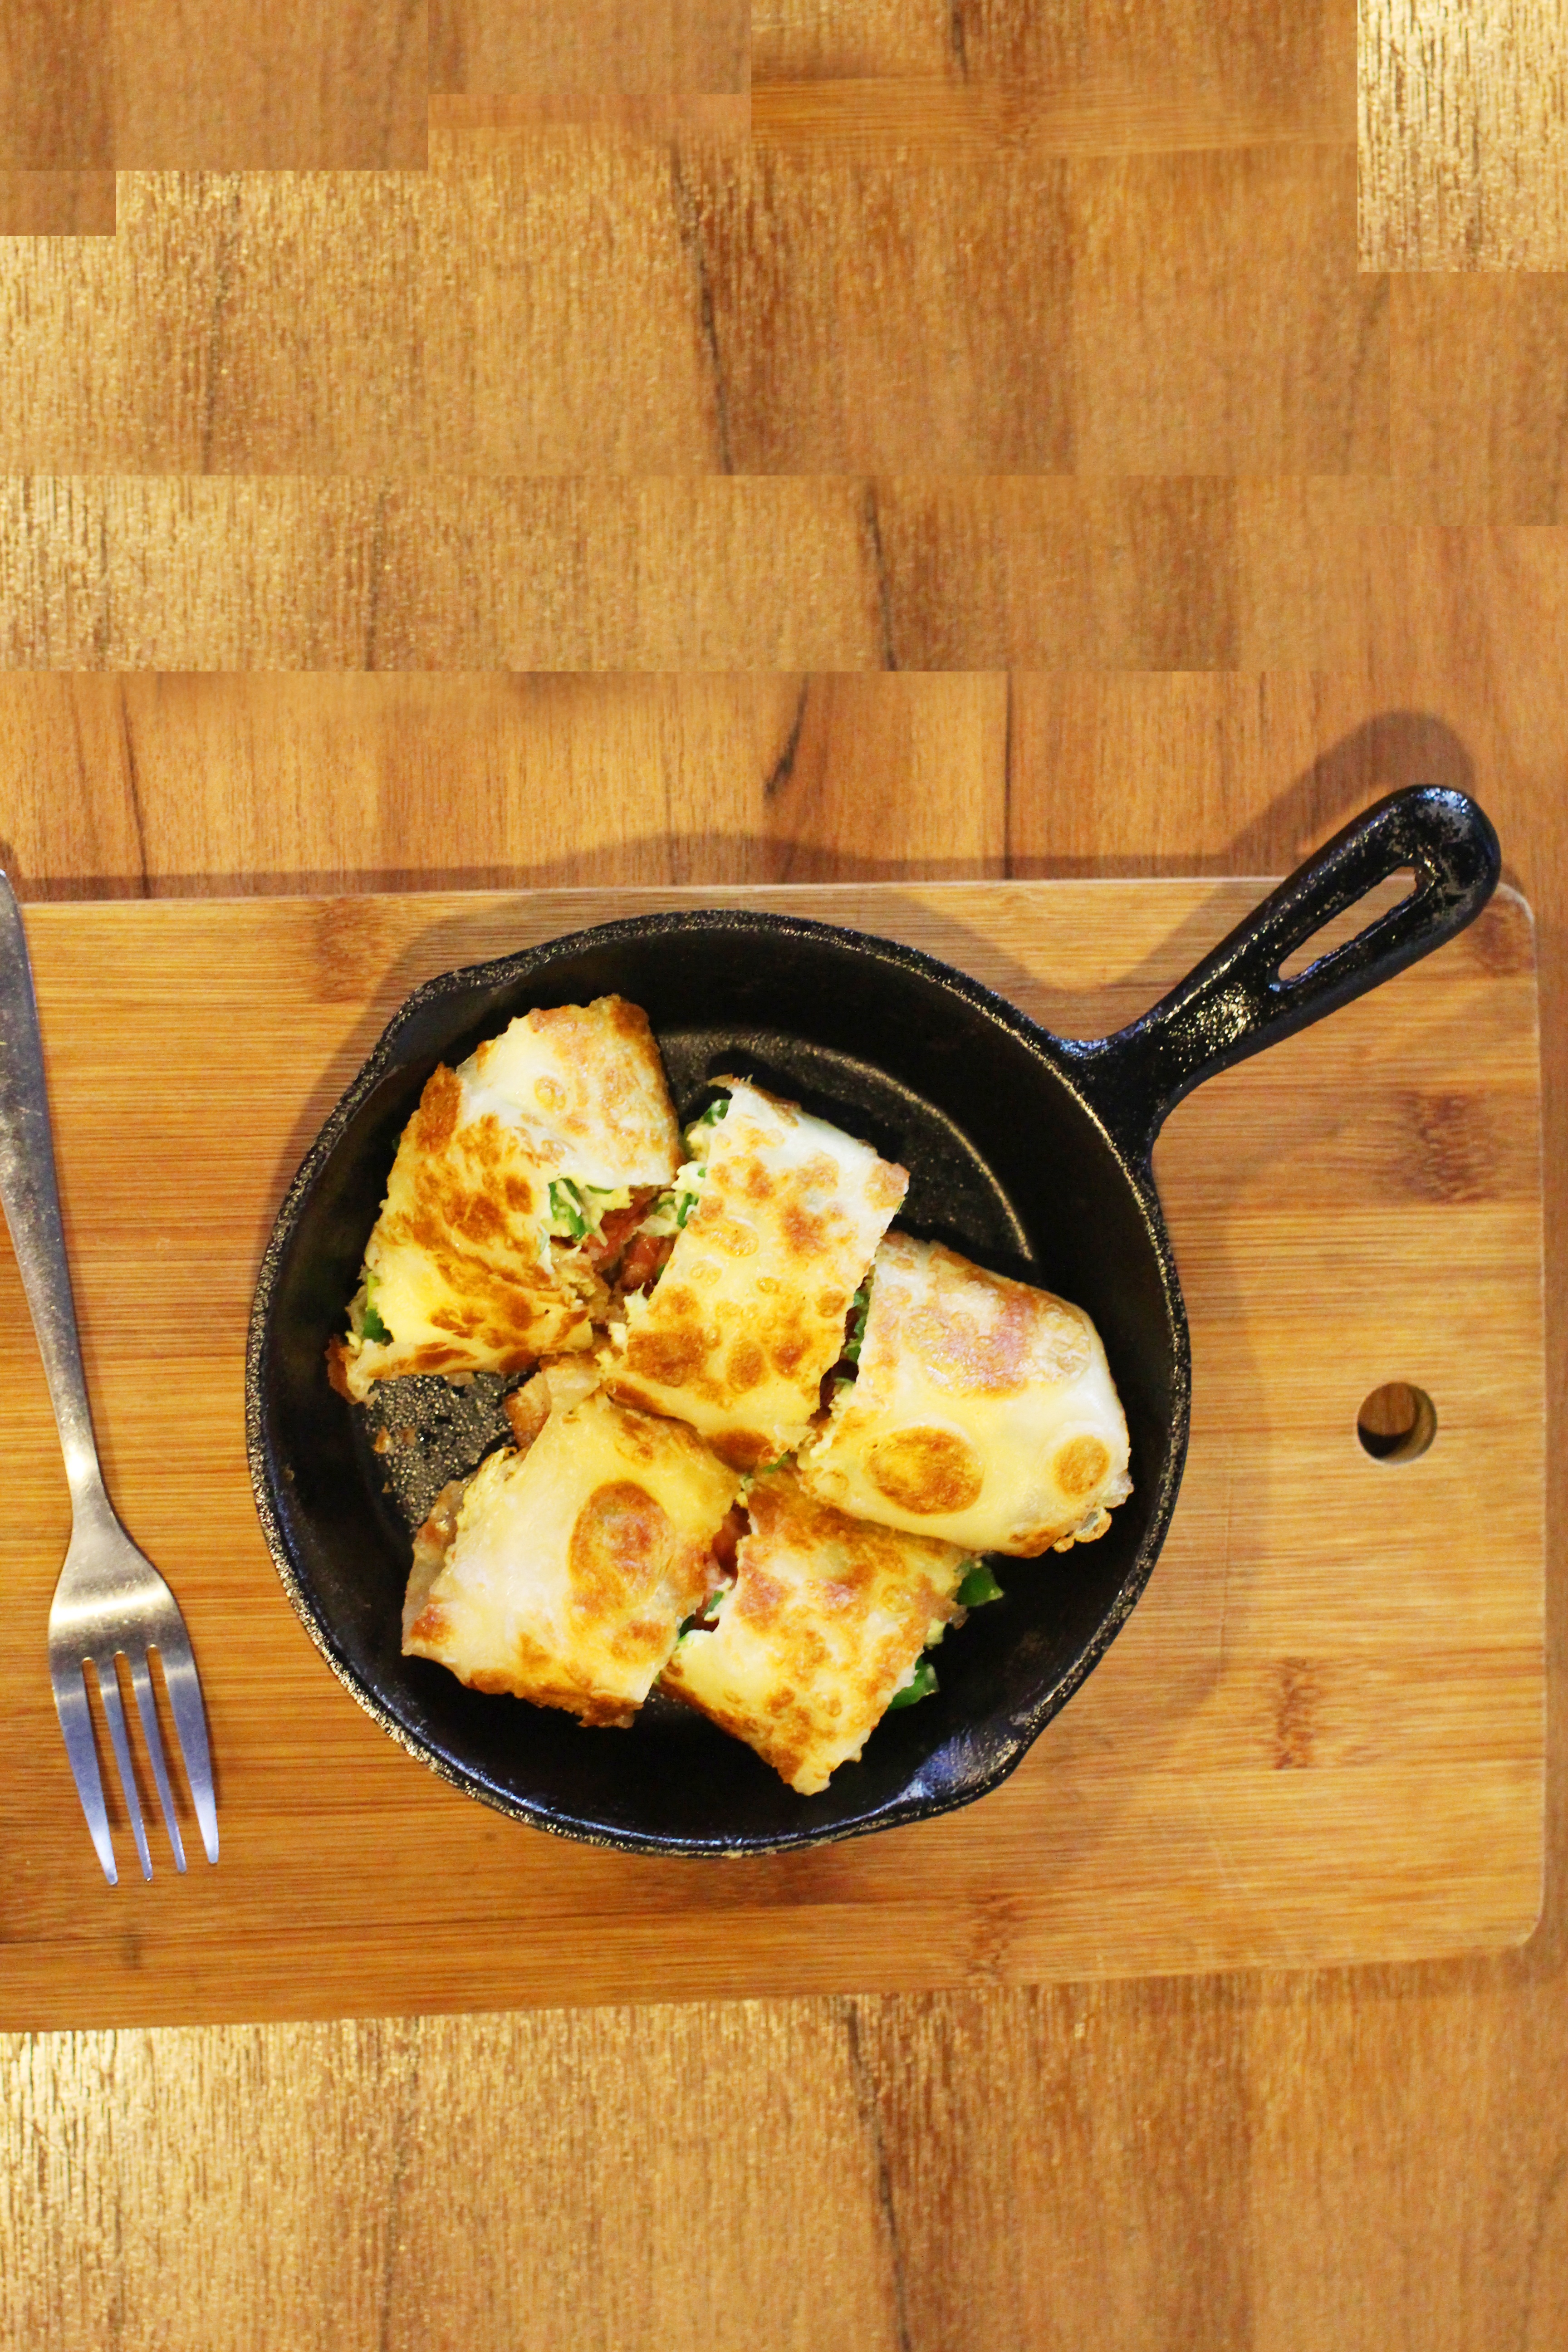
dish, meal, food, produce, vegetable, asia, breakfast, cuisine, asian food, wok, quiche, taiwan, vegetarian food, wood grain